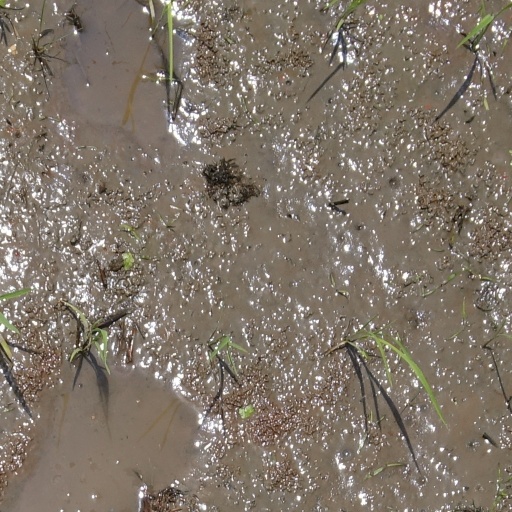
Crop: rice